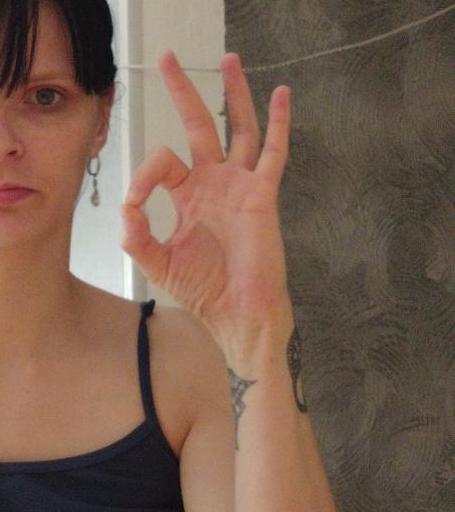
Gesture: ok